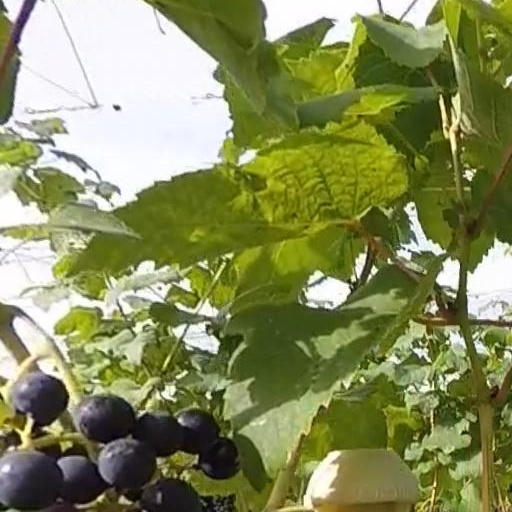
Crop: grape